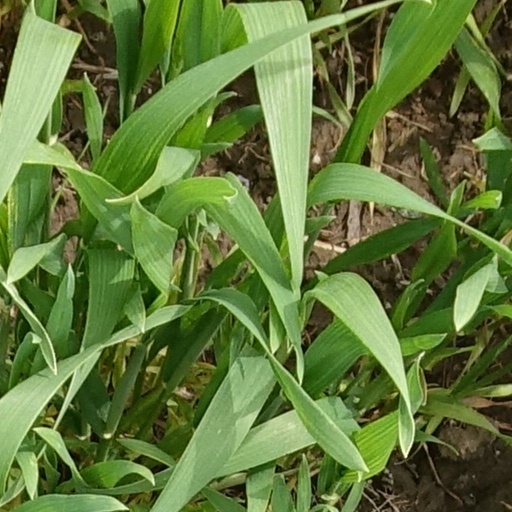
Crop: wheat